Josep Guinovart

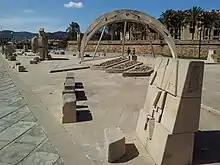
Josep Guinovart, untitled, 1985/86, Palma de Mallorca, Parc de la Mar

Josep Guinovart i Bertran (20 March 1927 in Barcelona – 12 December 2007 in Barcelona) was a Spanish painter best known for his informalist or abstract expressionist work.